Panama

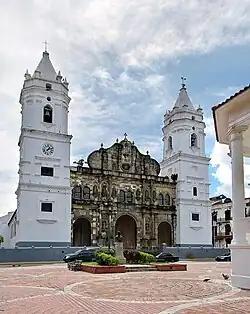
Colonial Metropolitan Cathedral of Panama City

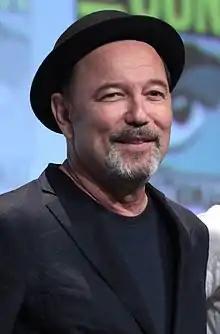
Rubén Blades is an icon singer of the Salsa music.

Panama had an estimated population of in . The proportion of the population aged less than 15 in 2010 was 29 percent. 64.5 percent of the population was between 15 and 65, with 6.6 percent of the population 65 years or older.